The Testing of Mildred Vane

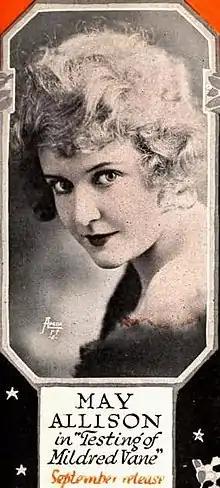
trade advertisement

The Testing of Mildred Vane is a lost 1918 silent film drama directed by Wilfred Lucas who was famous for being in front of the camera rather than behind it. It stars May Allison and was produced and distributed by Metro Pictures.